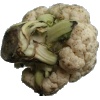
Label: Cauliflower 1